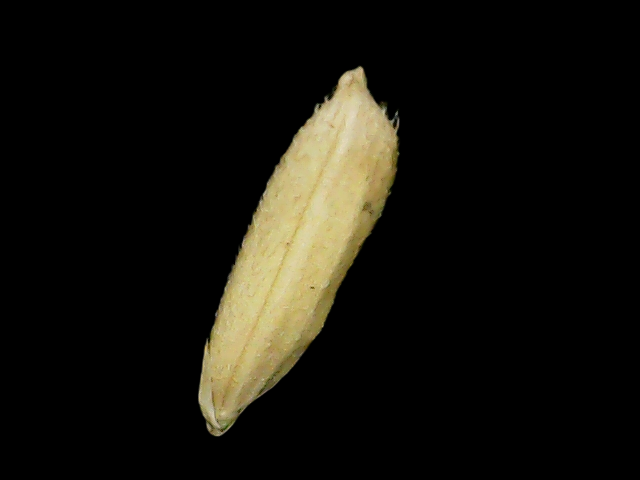
Rice variety: Binadhan14